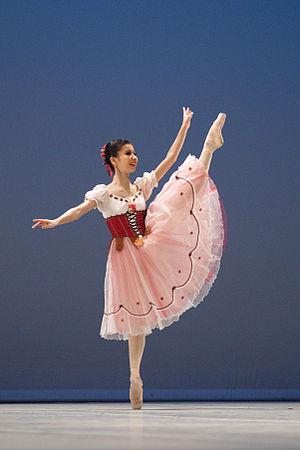
Variation extraite de Coppélia au Prix de Lausanne 2010.